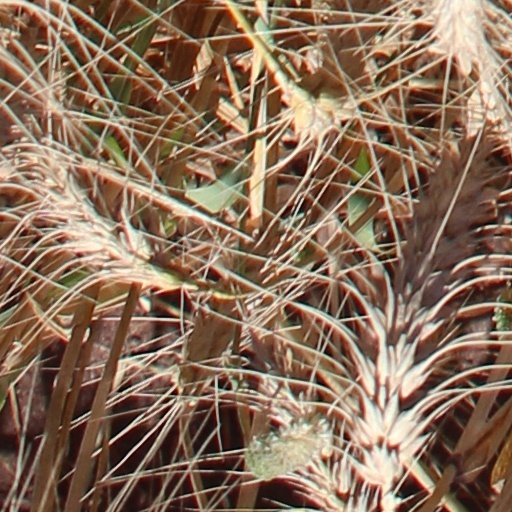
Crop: wheat